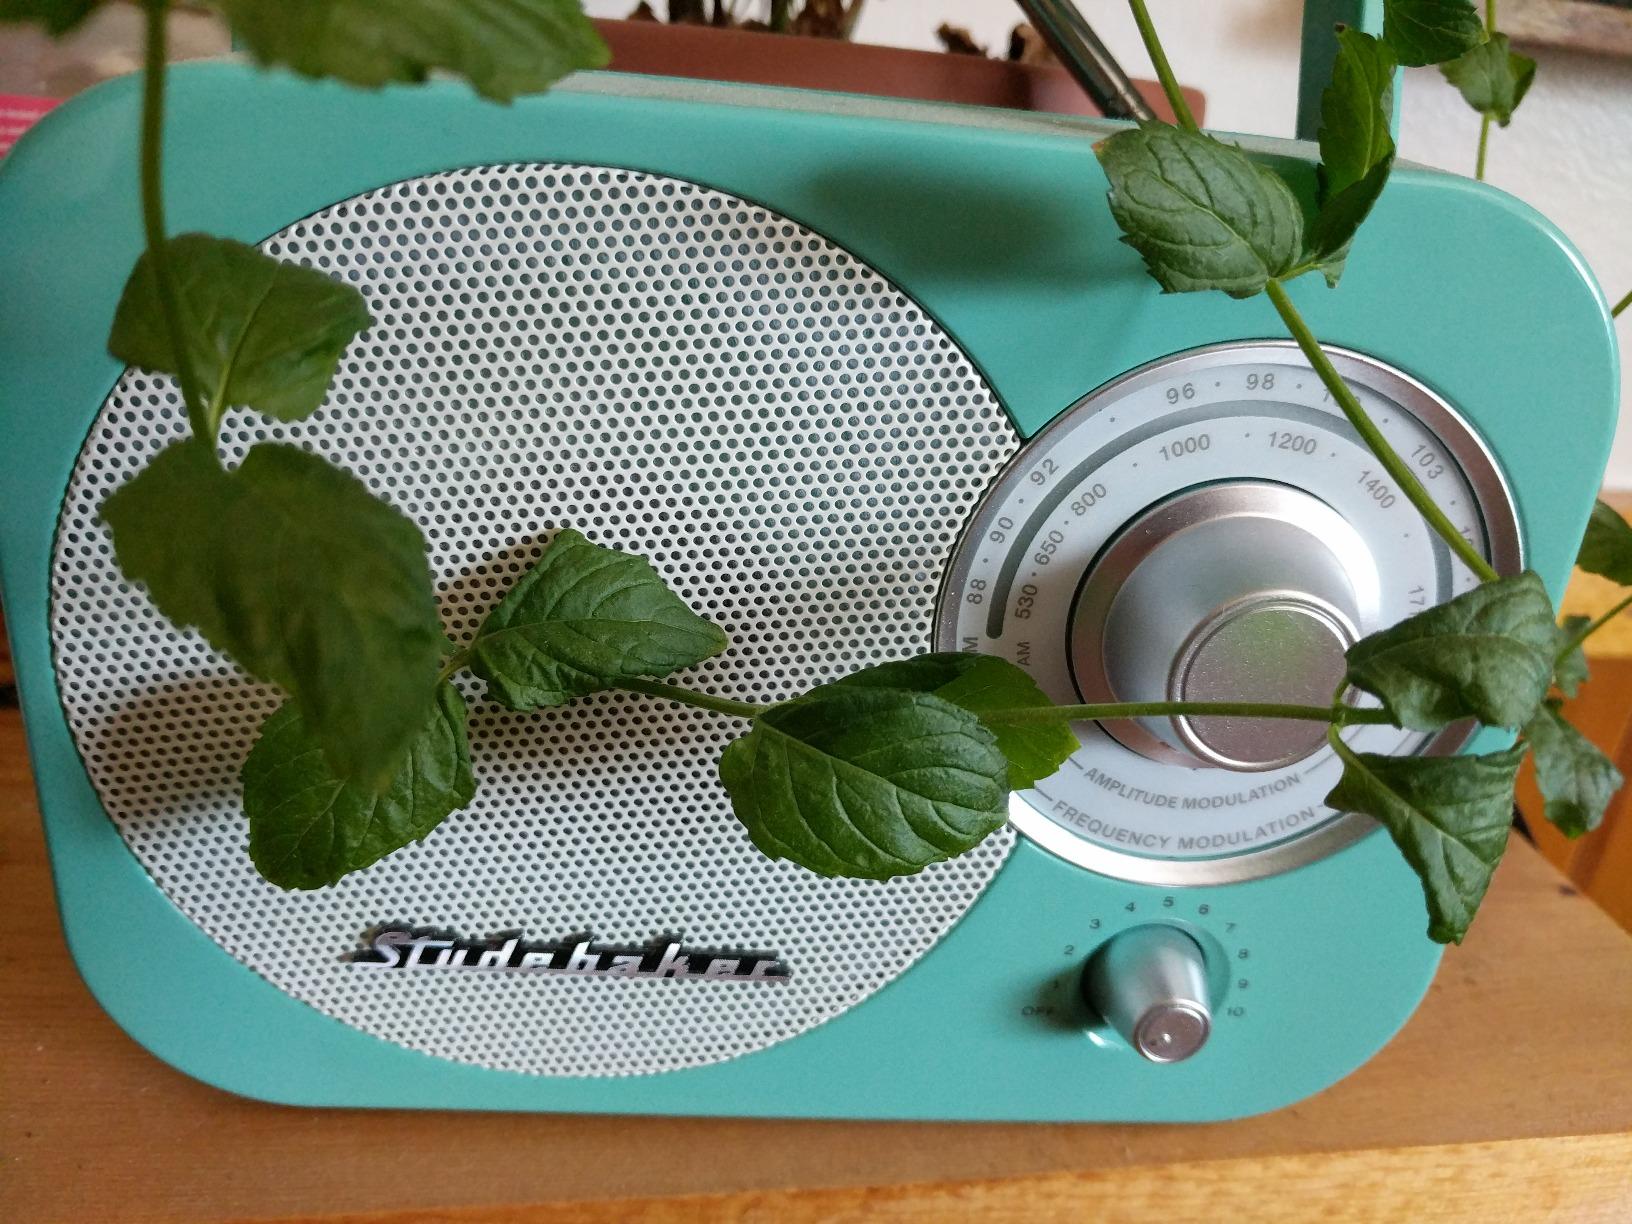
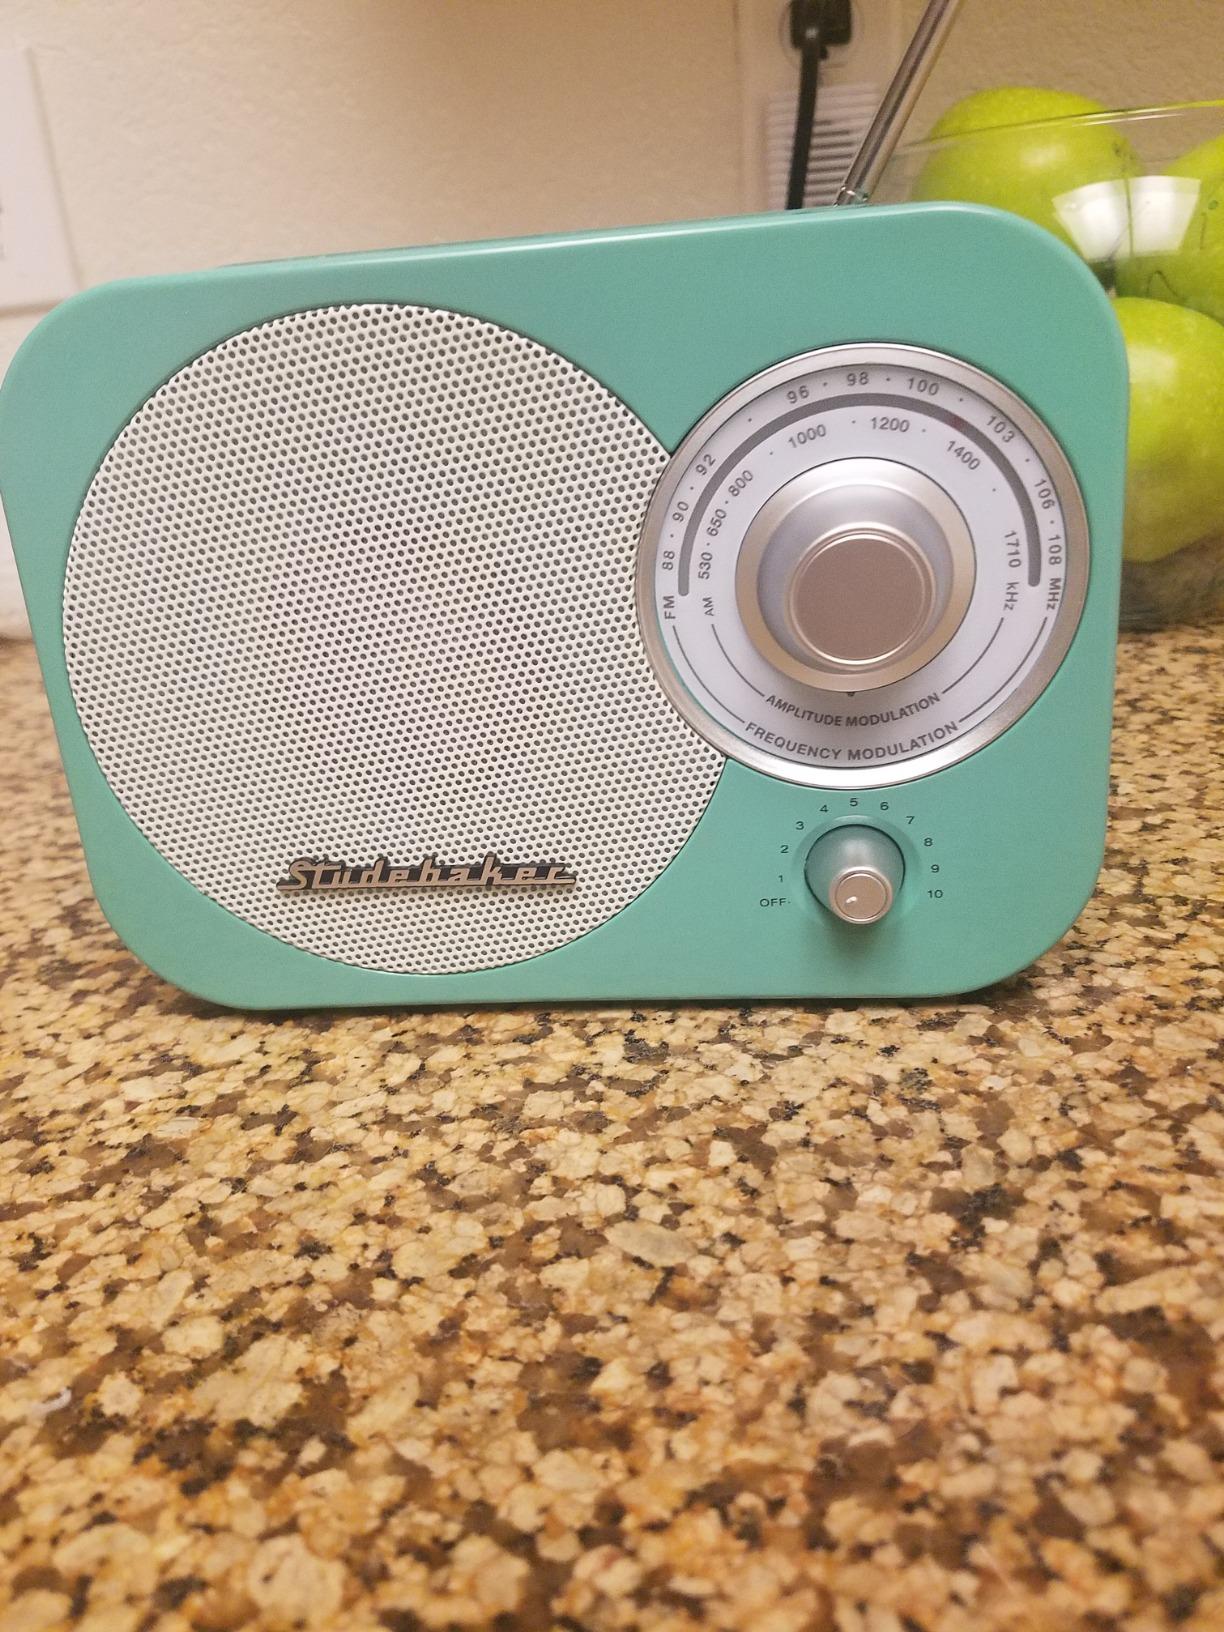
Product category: radio
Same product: yes